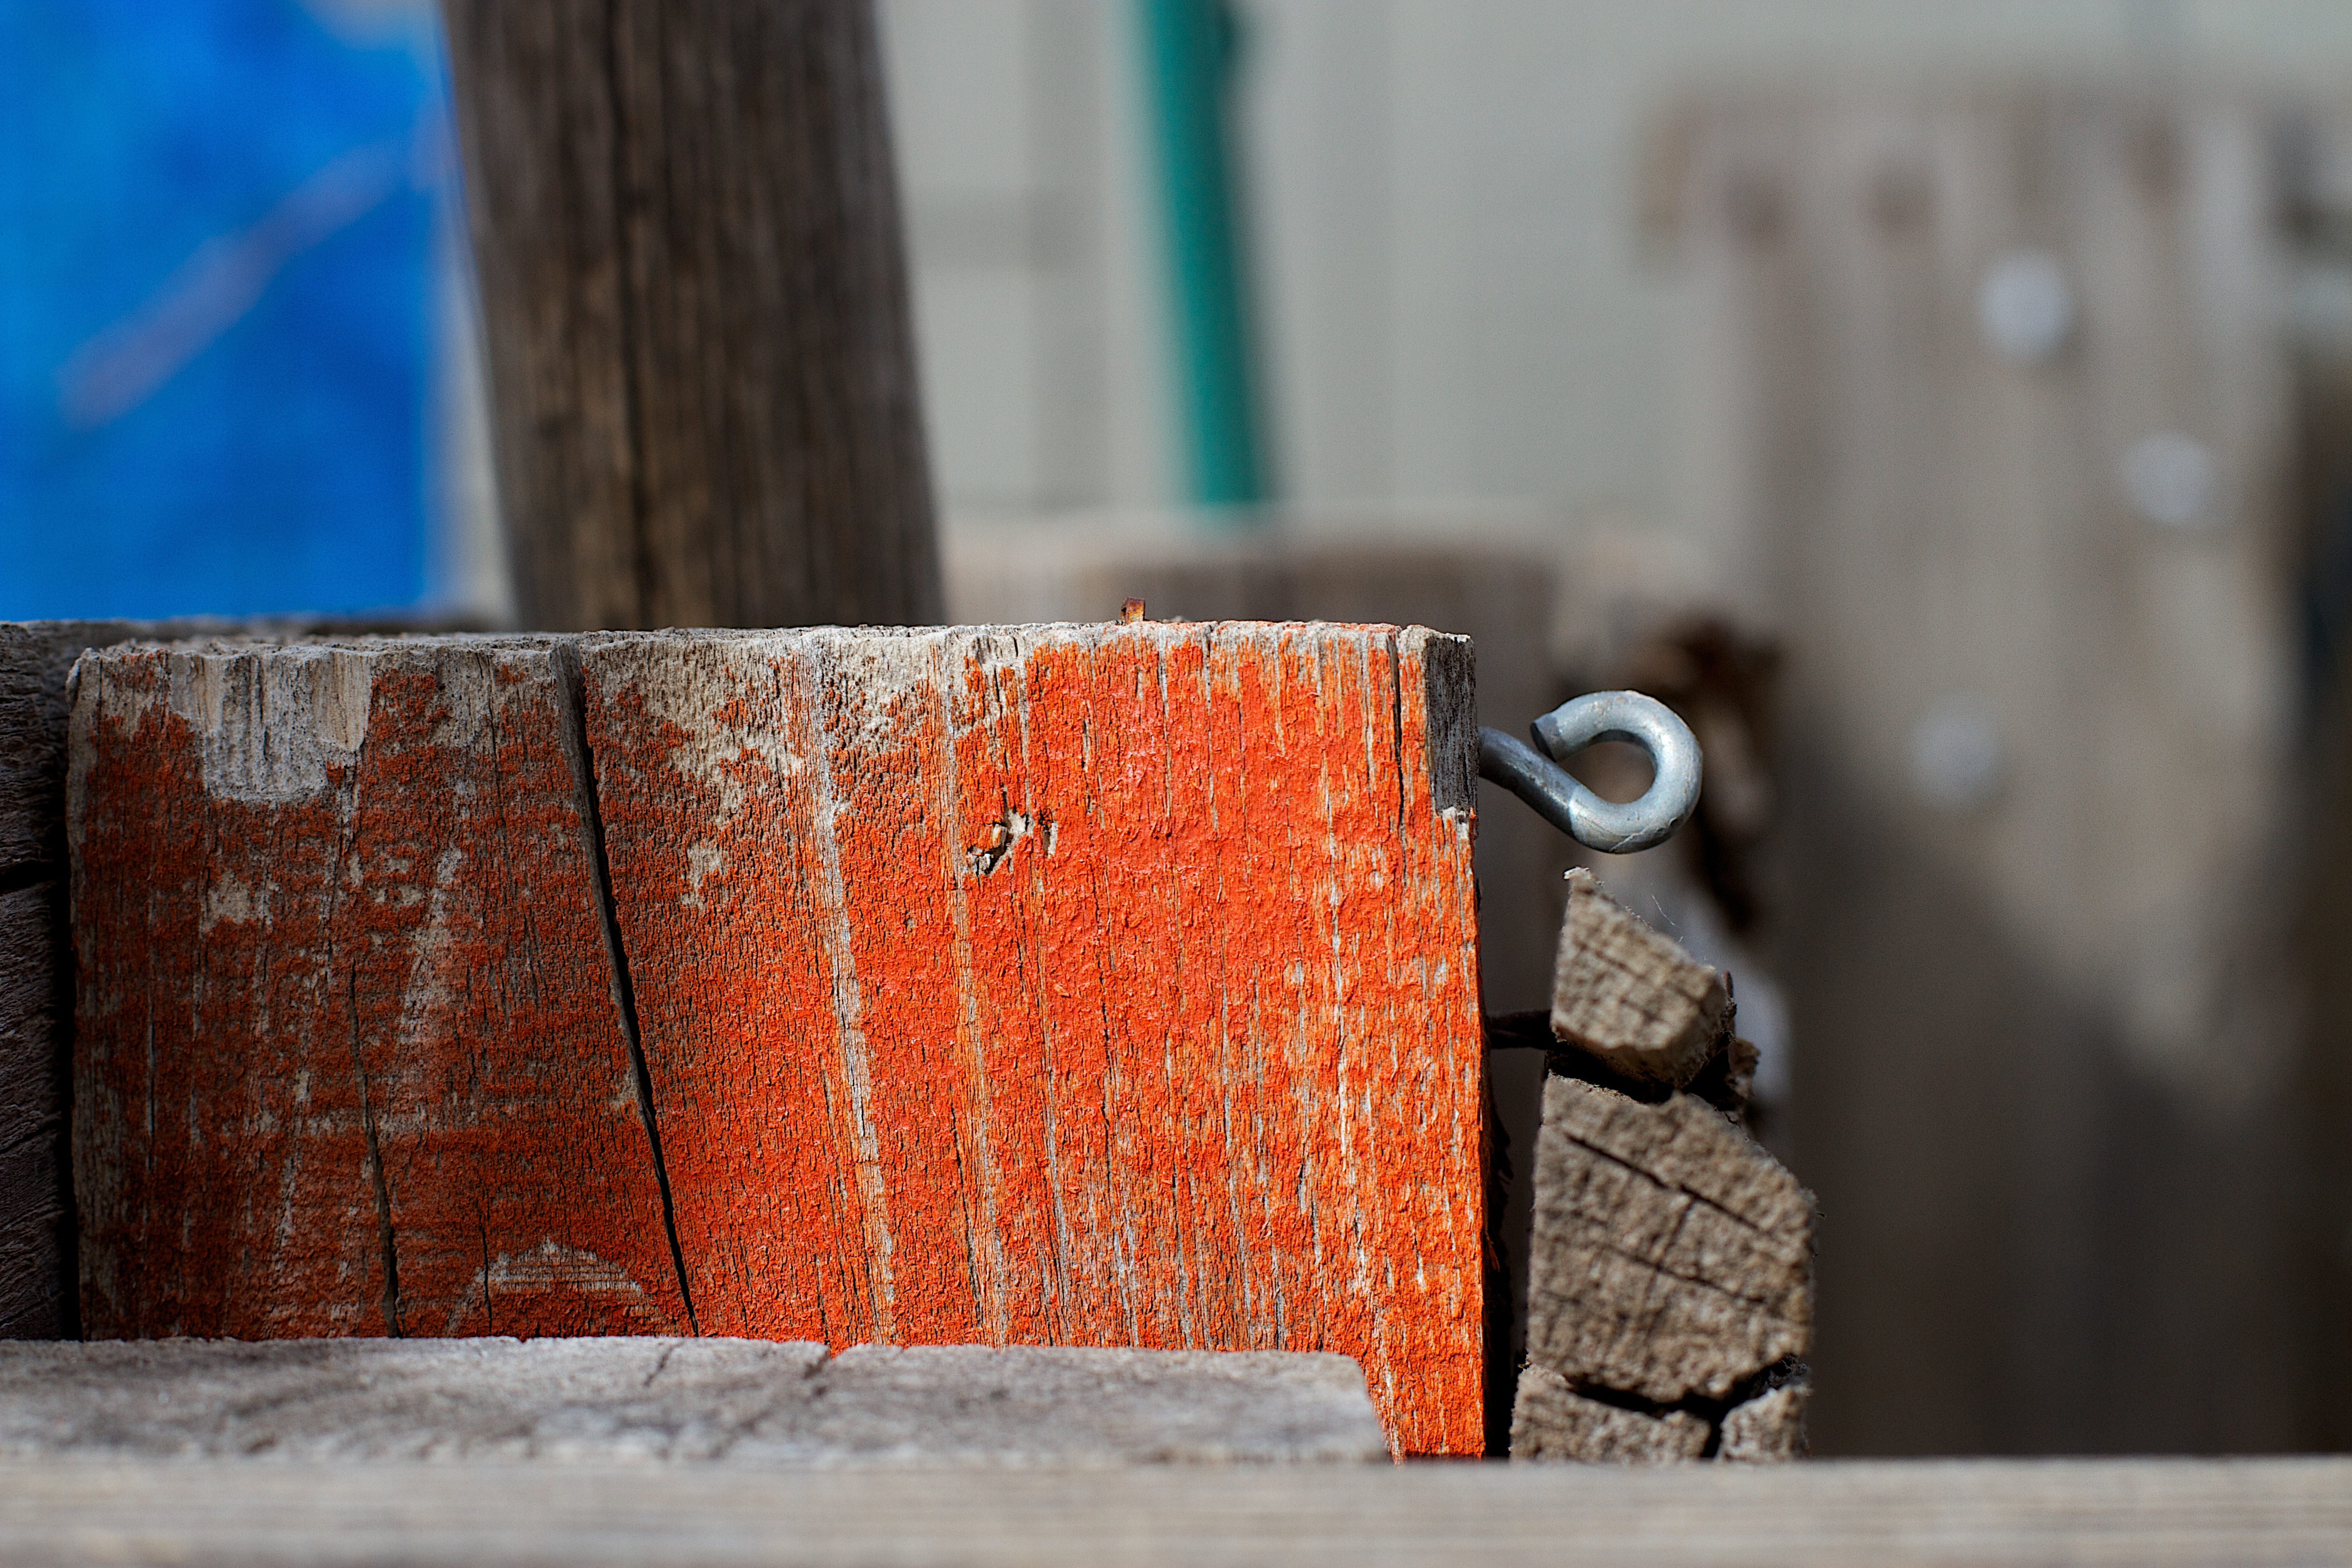
wood, number, wall, red, color, blue, brick, material, close up, 2013365